Jay Sarno

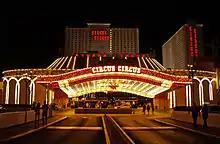
The Circus Circus in Las Vegas, Nevada, developed by Jay Sarno.

Sarno developed the Caesars Palace Hotel in Las Vegas. It was inaugurated on August 5, 1966.